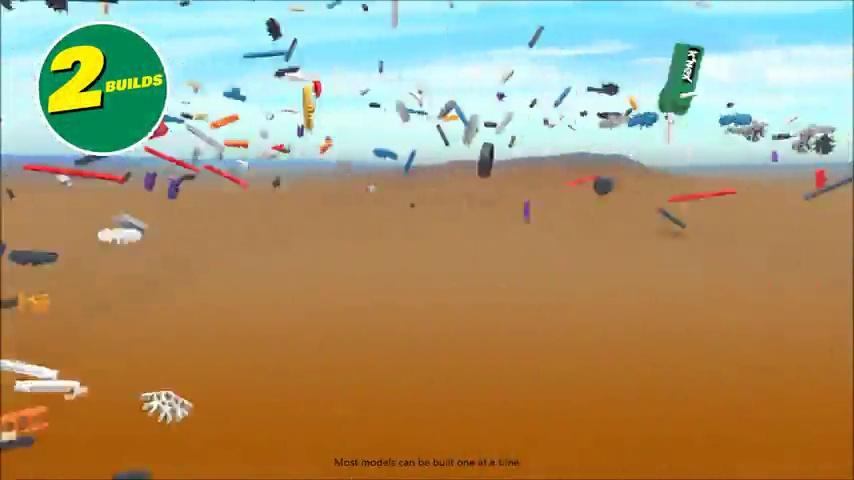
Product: K’NEX – Turbo Jet – 2-in-1 Building Set – 402 Pieces – Ages 7+ – Engineering Educational Toy
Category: Toys & Games | Building Toys | Building Sets
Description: OVER 400 ASSORTED PIECES – The K’NEX Turbo Jet 2-in-1 Building Set contains 402 parts and pieces that feature vibrant colors and premium-quality construction.
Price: $28.97
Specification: ProductDimensions:12x2.5x10inches|ItemWeight:9.1ounces|ShippingWeight:1.35pounds(Viewshippingratesandpolicies)|DomesticShipping:ItemcanbeshippedwithinU.S.|InternationalShipping:ThisitemcanbeshippedtoselectcountriesoutsideoftheU.S.LearnMore|ASIN:B01B55BPB6|Itemmodelnumber:16004|Manufacturerrecommendedage:7months-15years